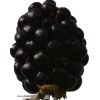
Label: blackberry